Gaetano Cima

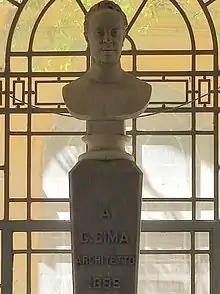
Bust of Gaetano Cima at the San Giovanni di Dio Hospital in Cagliari

Gaetano Cima (1805 in Cagliari – 1878 in Cagliari) was an Italian architect, exponent of the neoclassical movement.